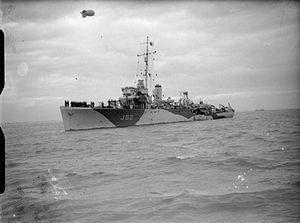
Le HMS Hussar est un dragueur de mines de la classe Halcyon construit pour la Royal Navy dans les années 1930 et utilisé pendant la Seconde Guerre mondiale